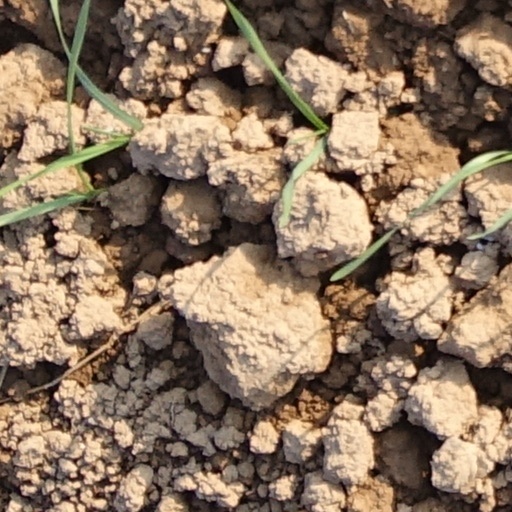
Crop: wheat